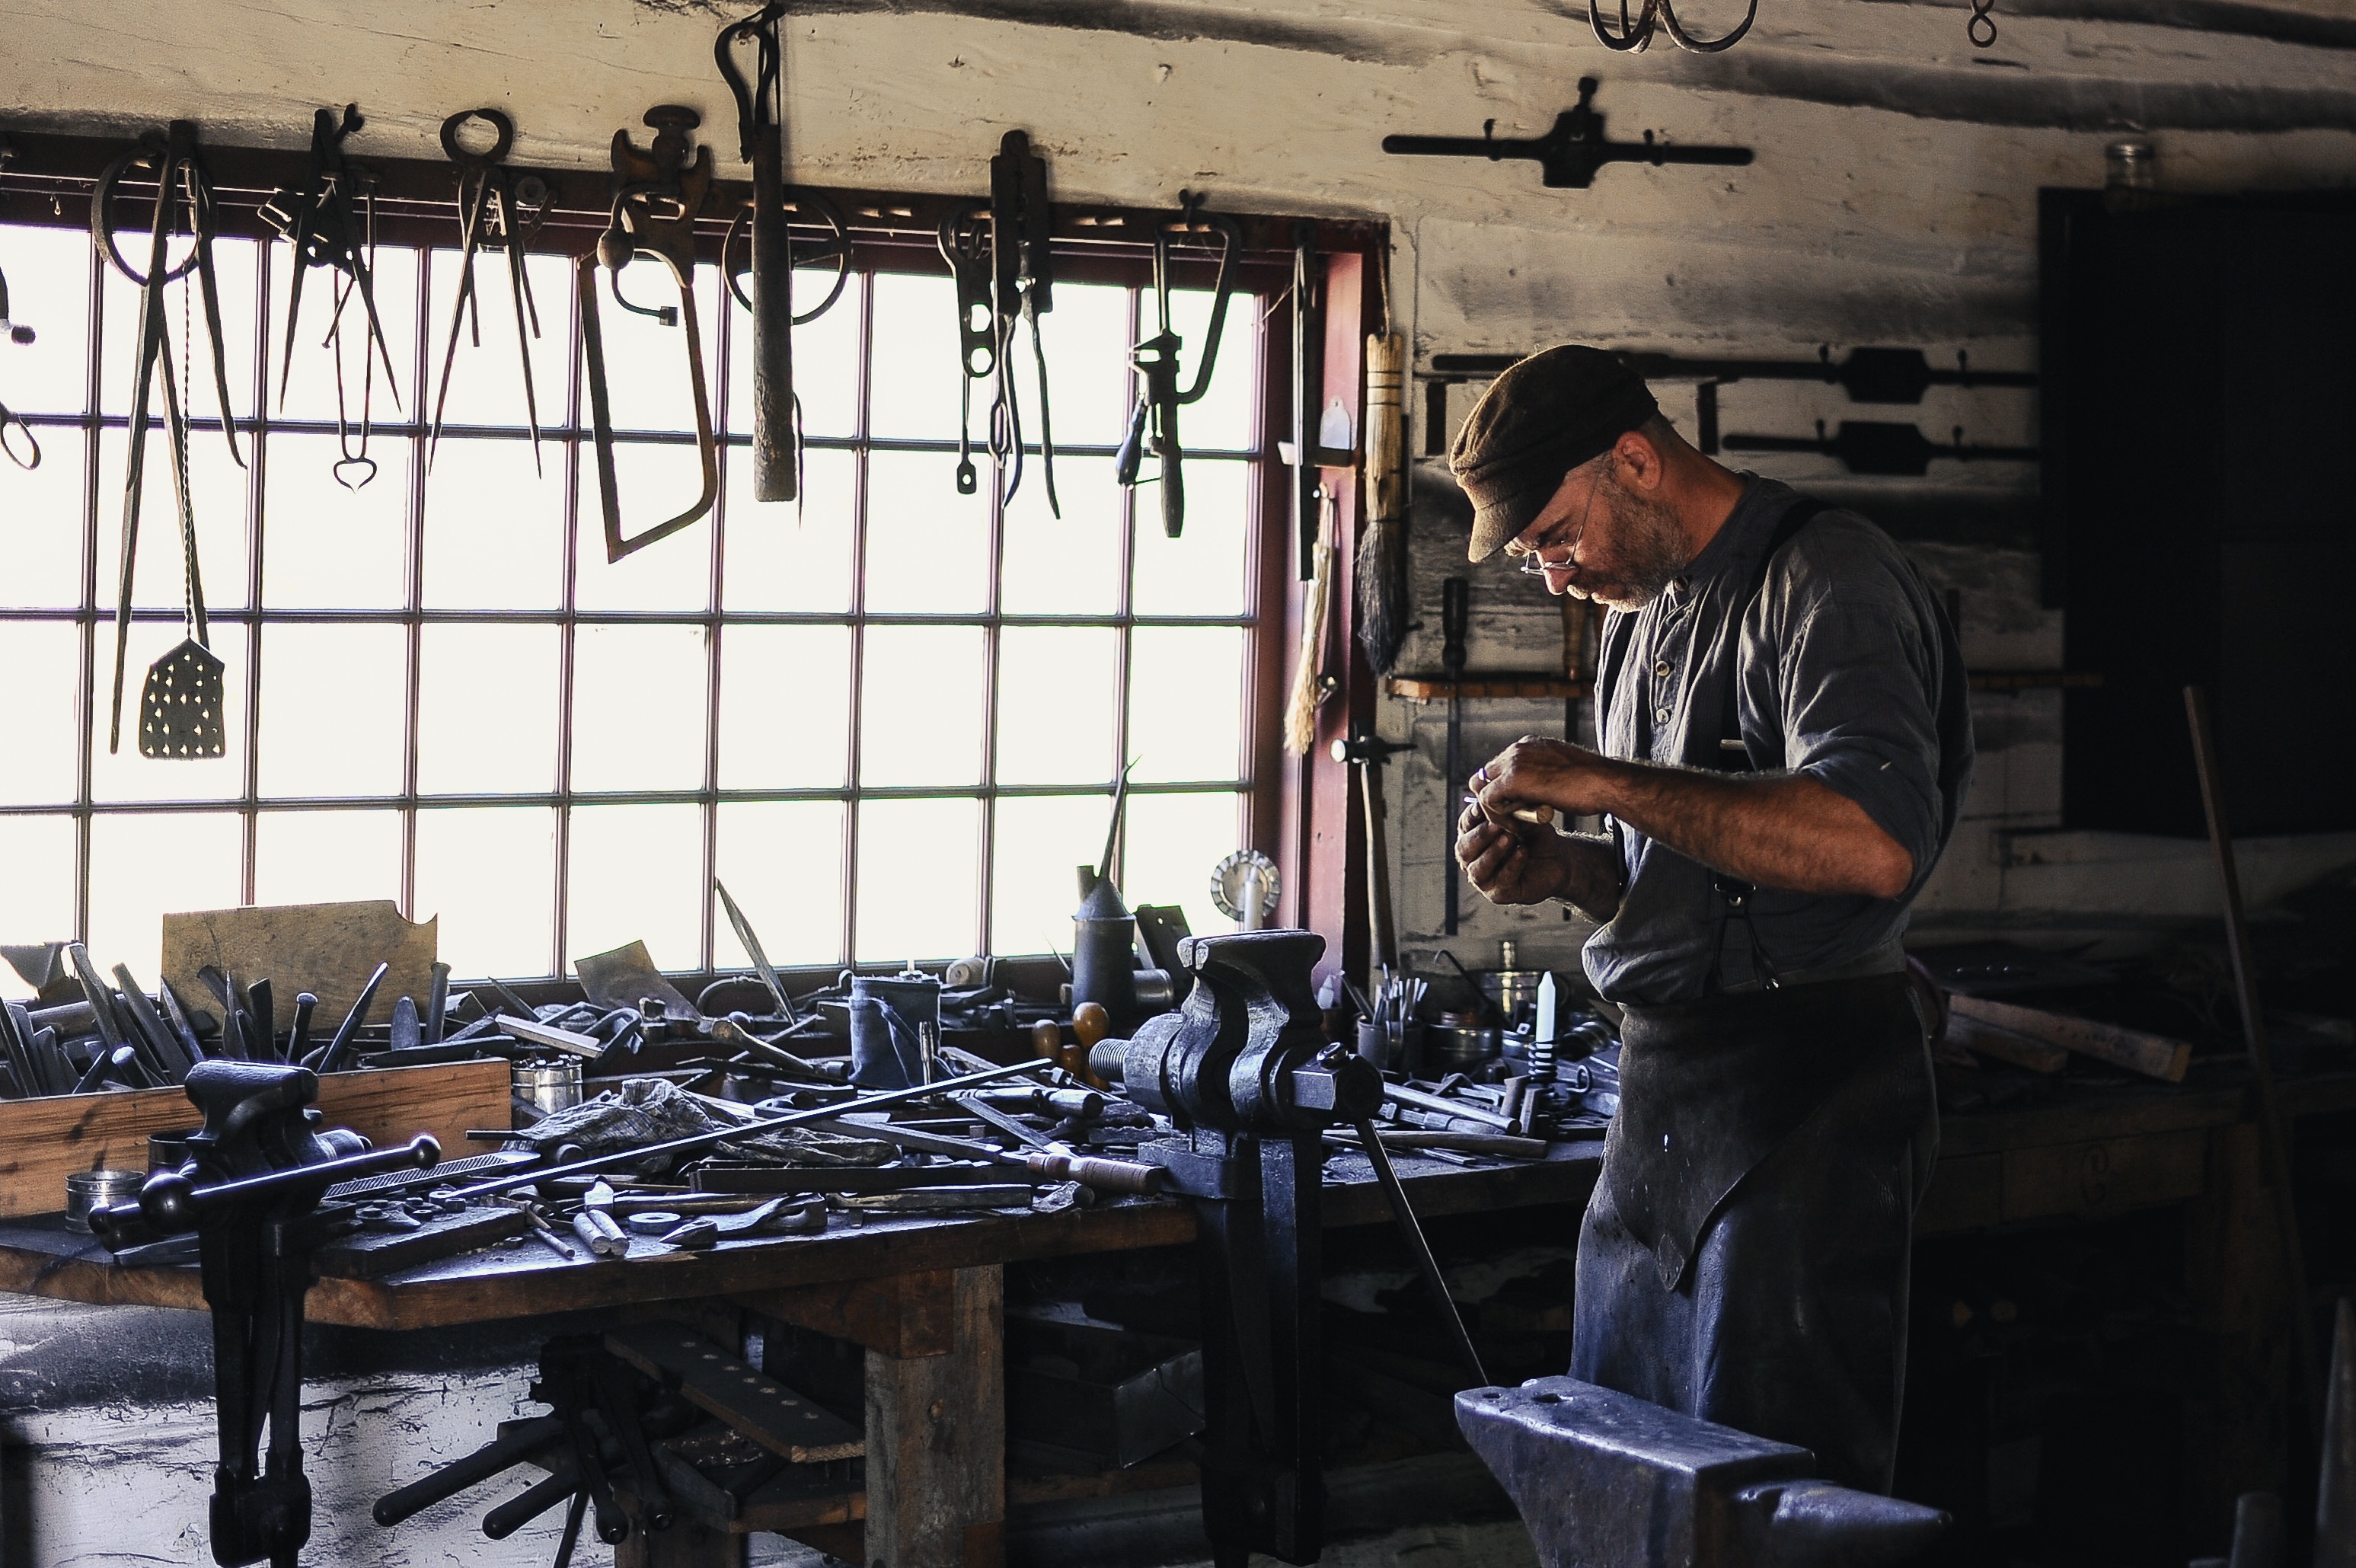
work, hand, man, working, music, tool, musician, drums